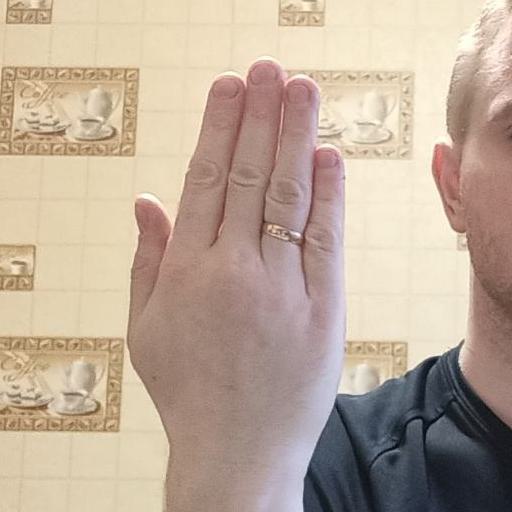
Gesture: stop_inverted